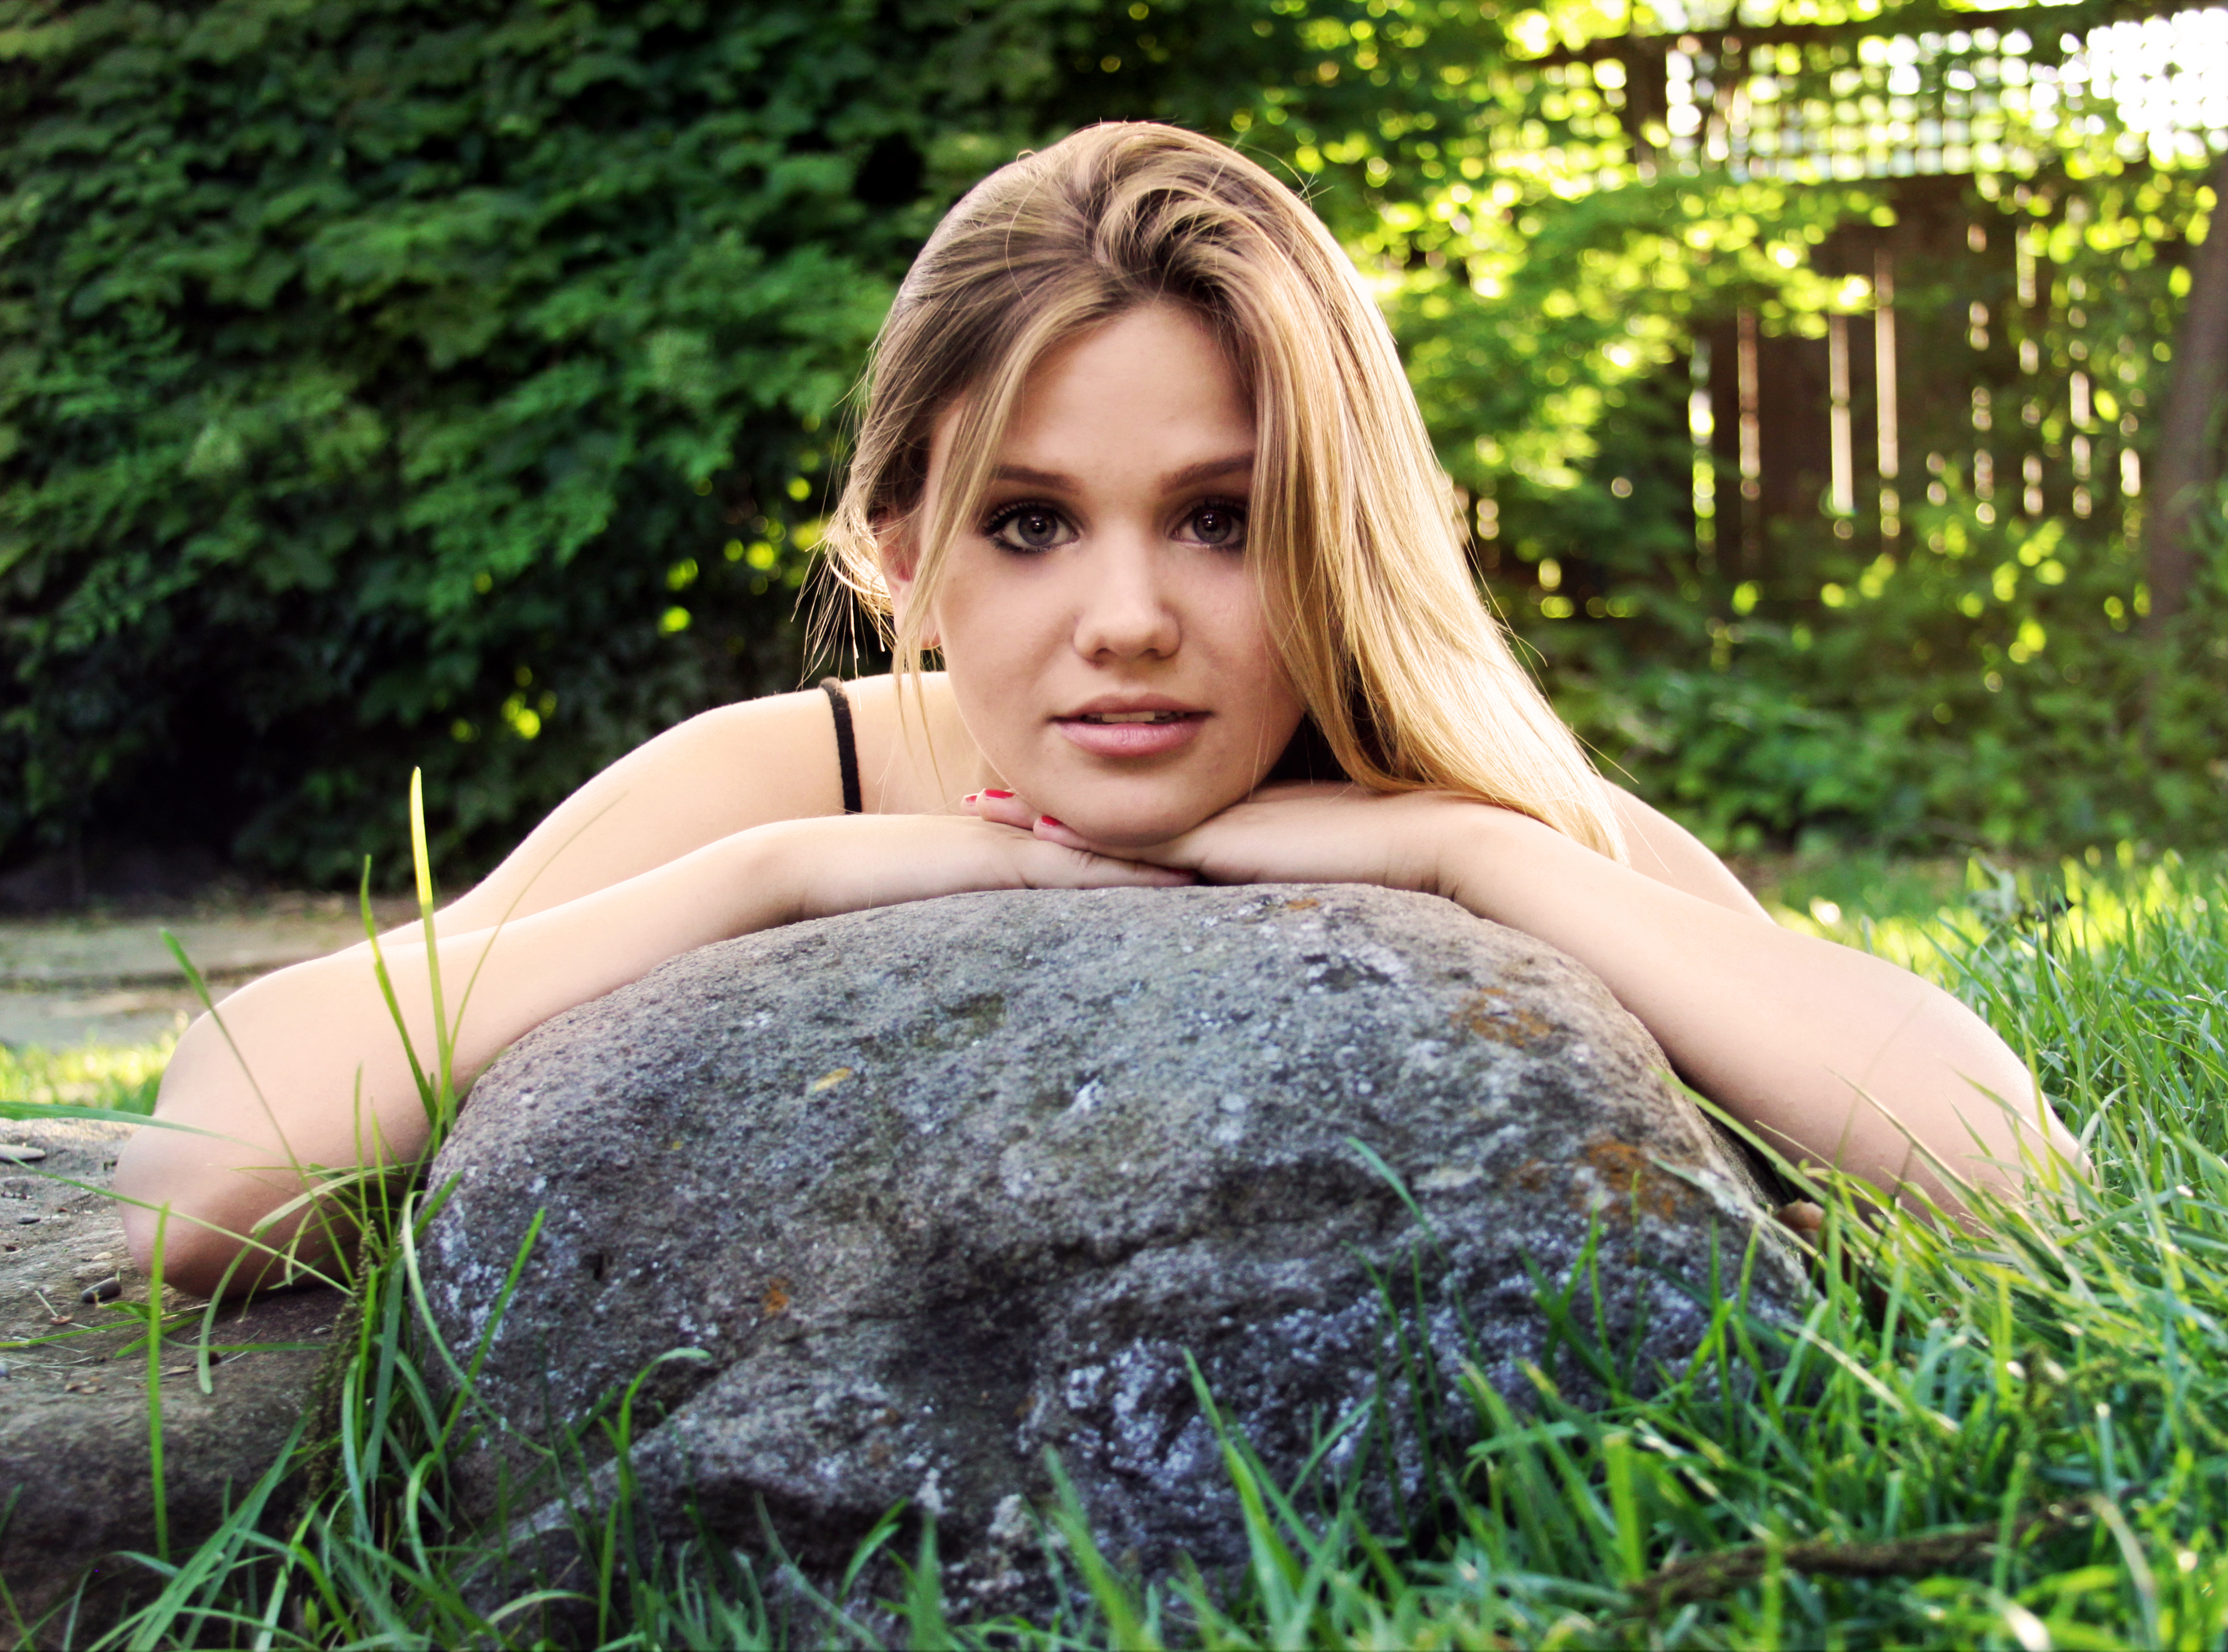
hair, lip, plant, hairstyle, eye, shoulder, facial expression, People in nature, leaf, green, botany, flash photography, happy, sunlight, grass, wood, natural landscape, fawn, black hair, summer, grassland, meadow, long hair, leisure, layered hair, human leg, brown hair, blond, sitting, landscape, fun, forest, portrait photography, rock, feathered hair, portrait, photo shoot, prairie, shrub, wildflower, model